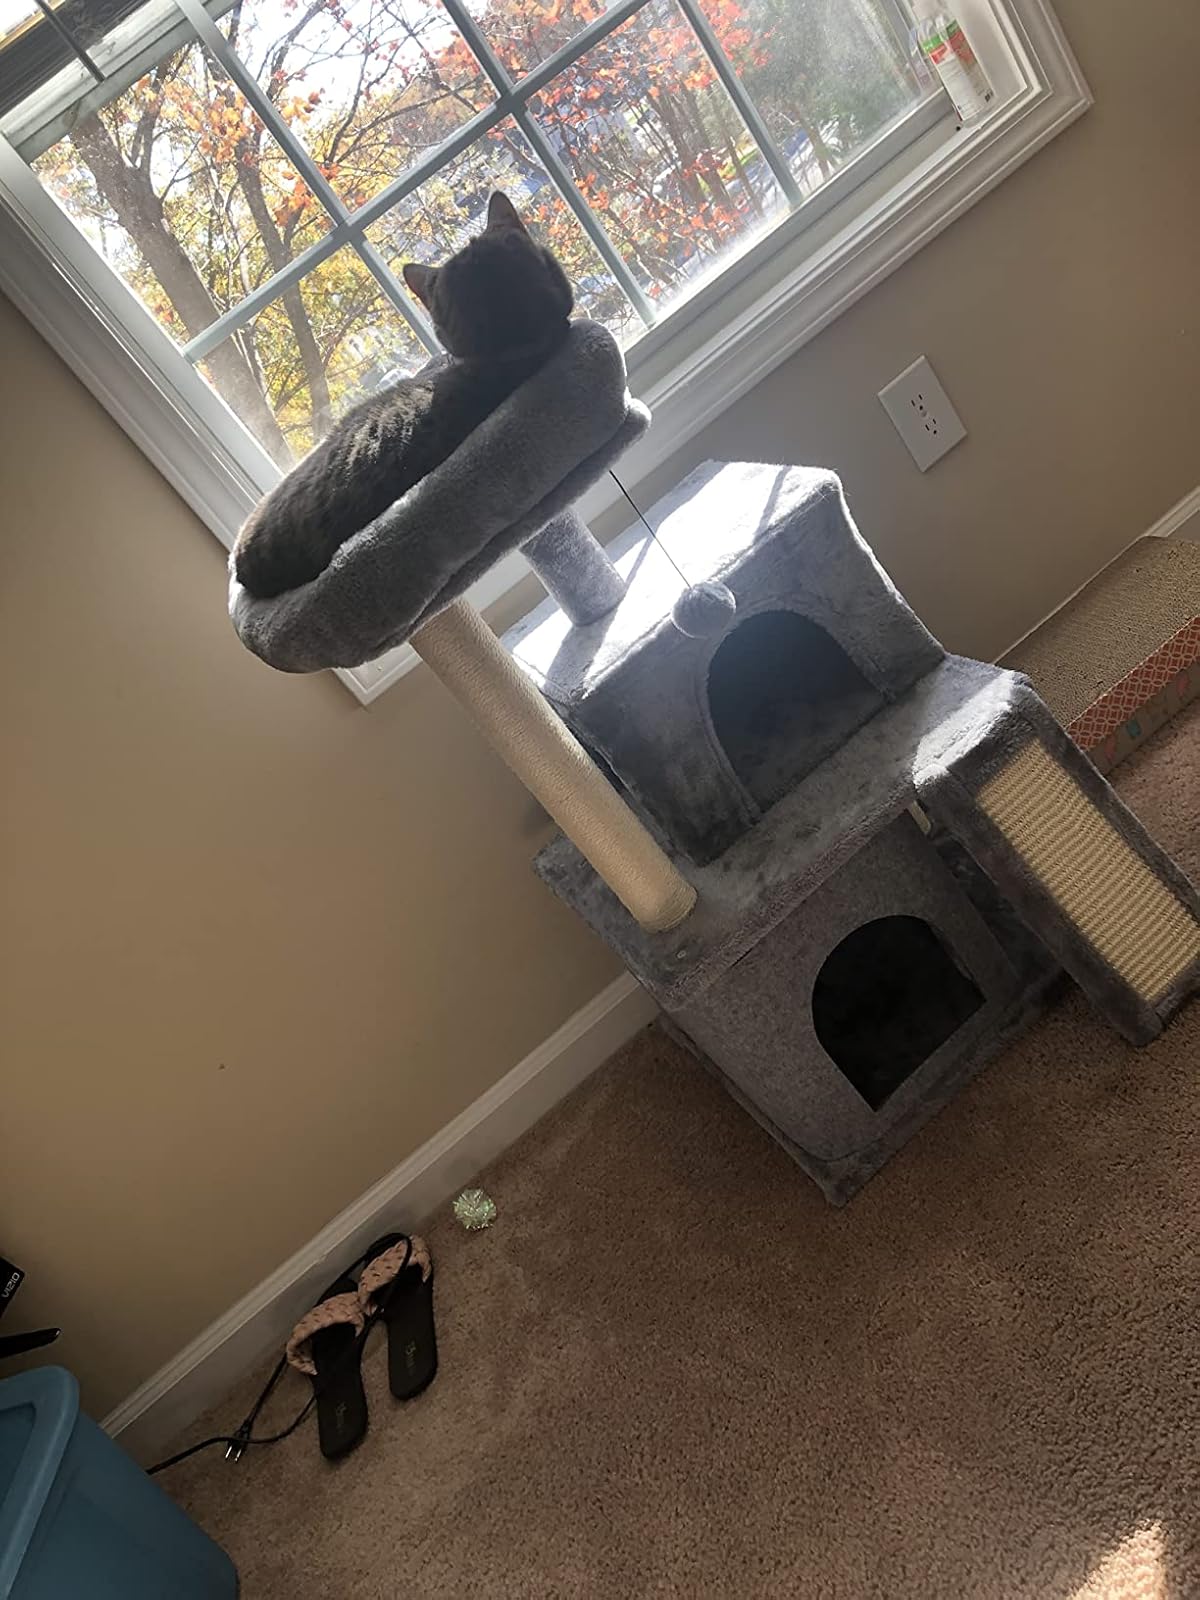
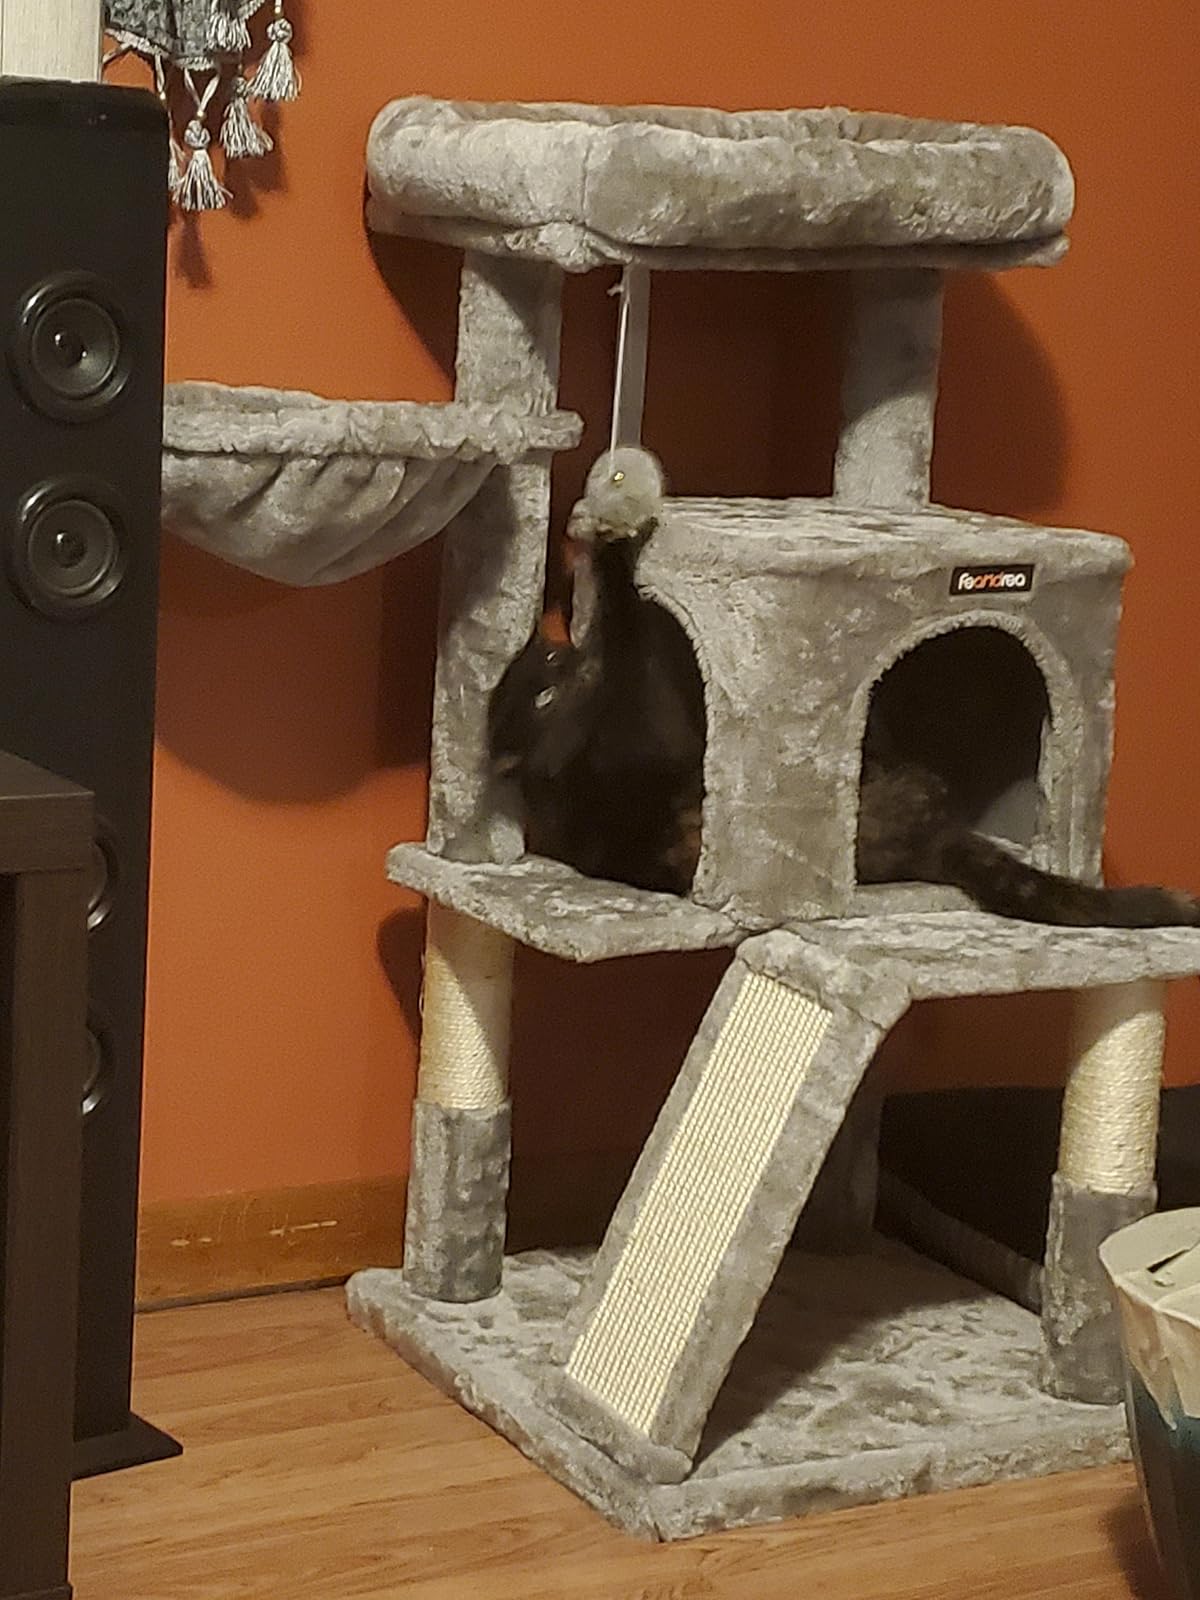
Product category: items_cat tree
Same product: no